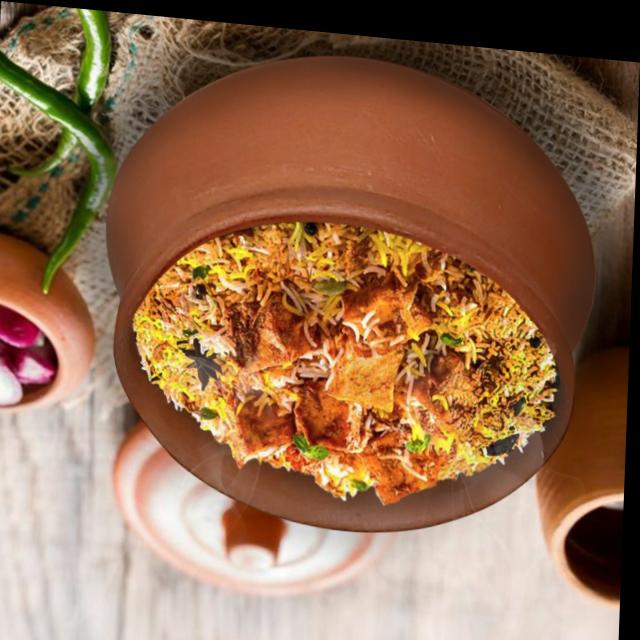
Dish: biryani